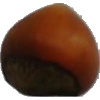
Label: nut_forest